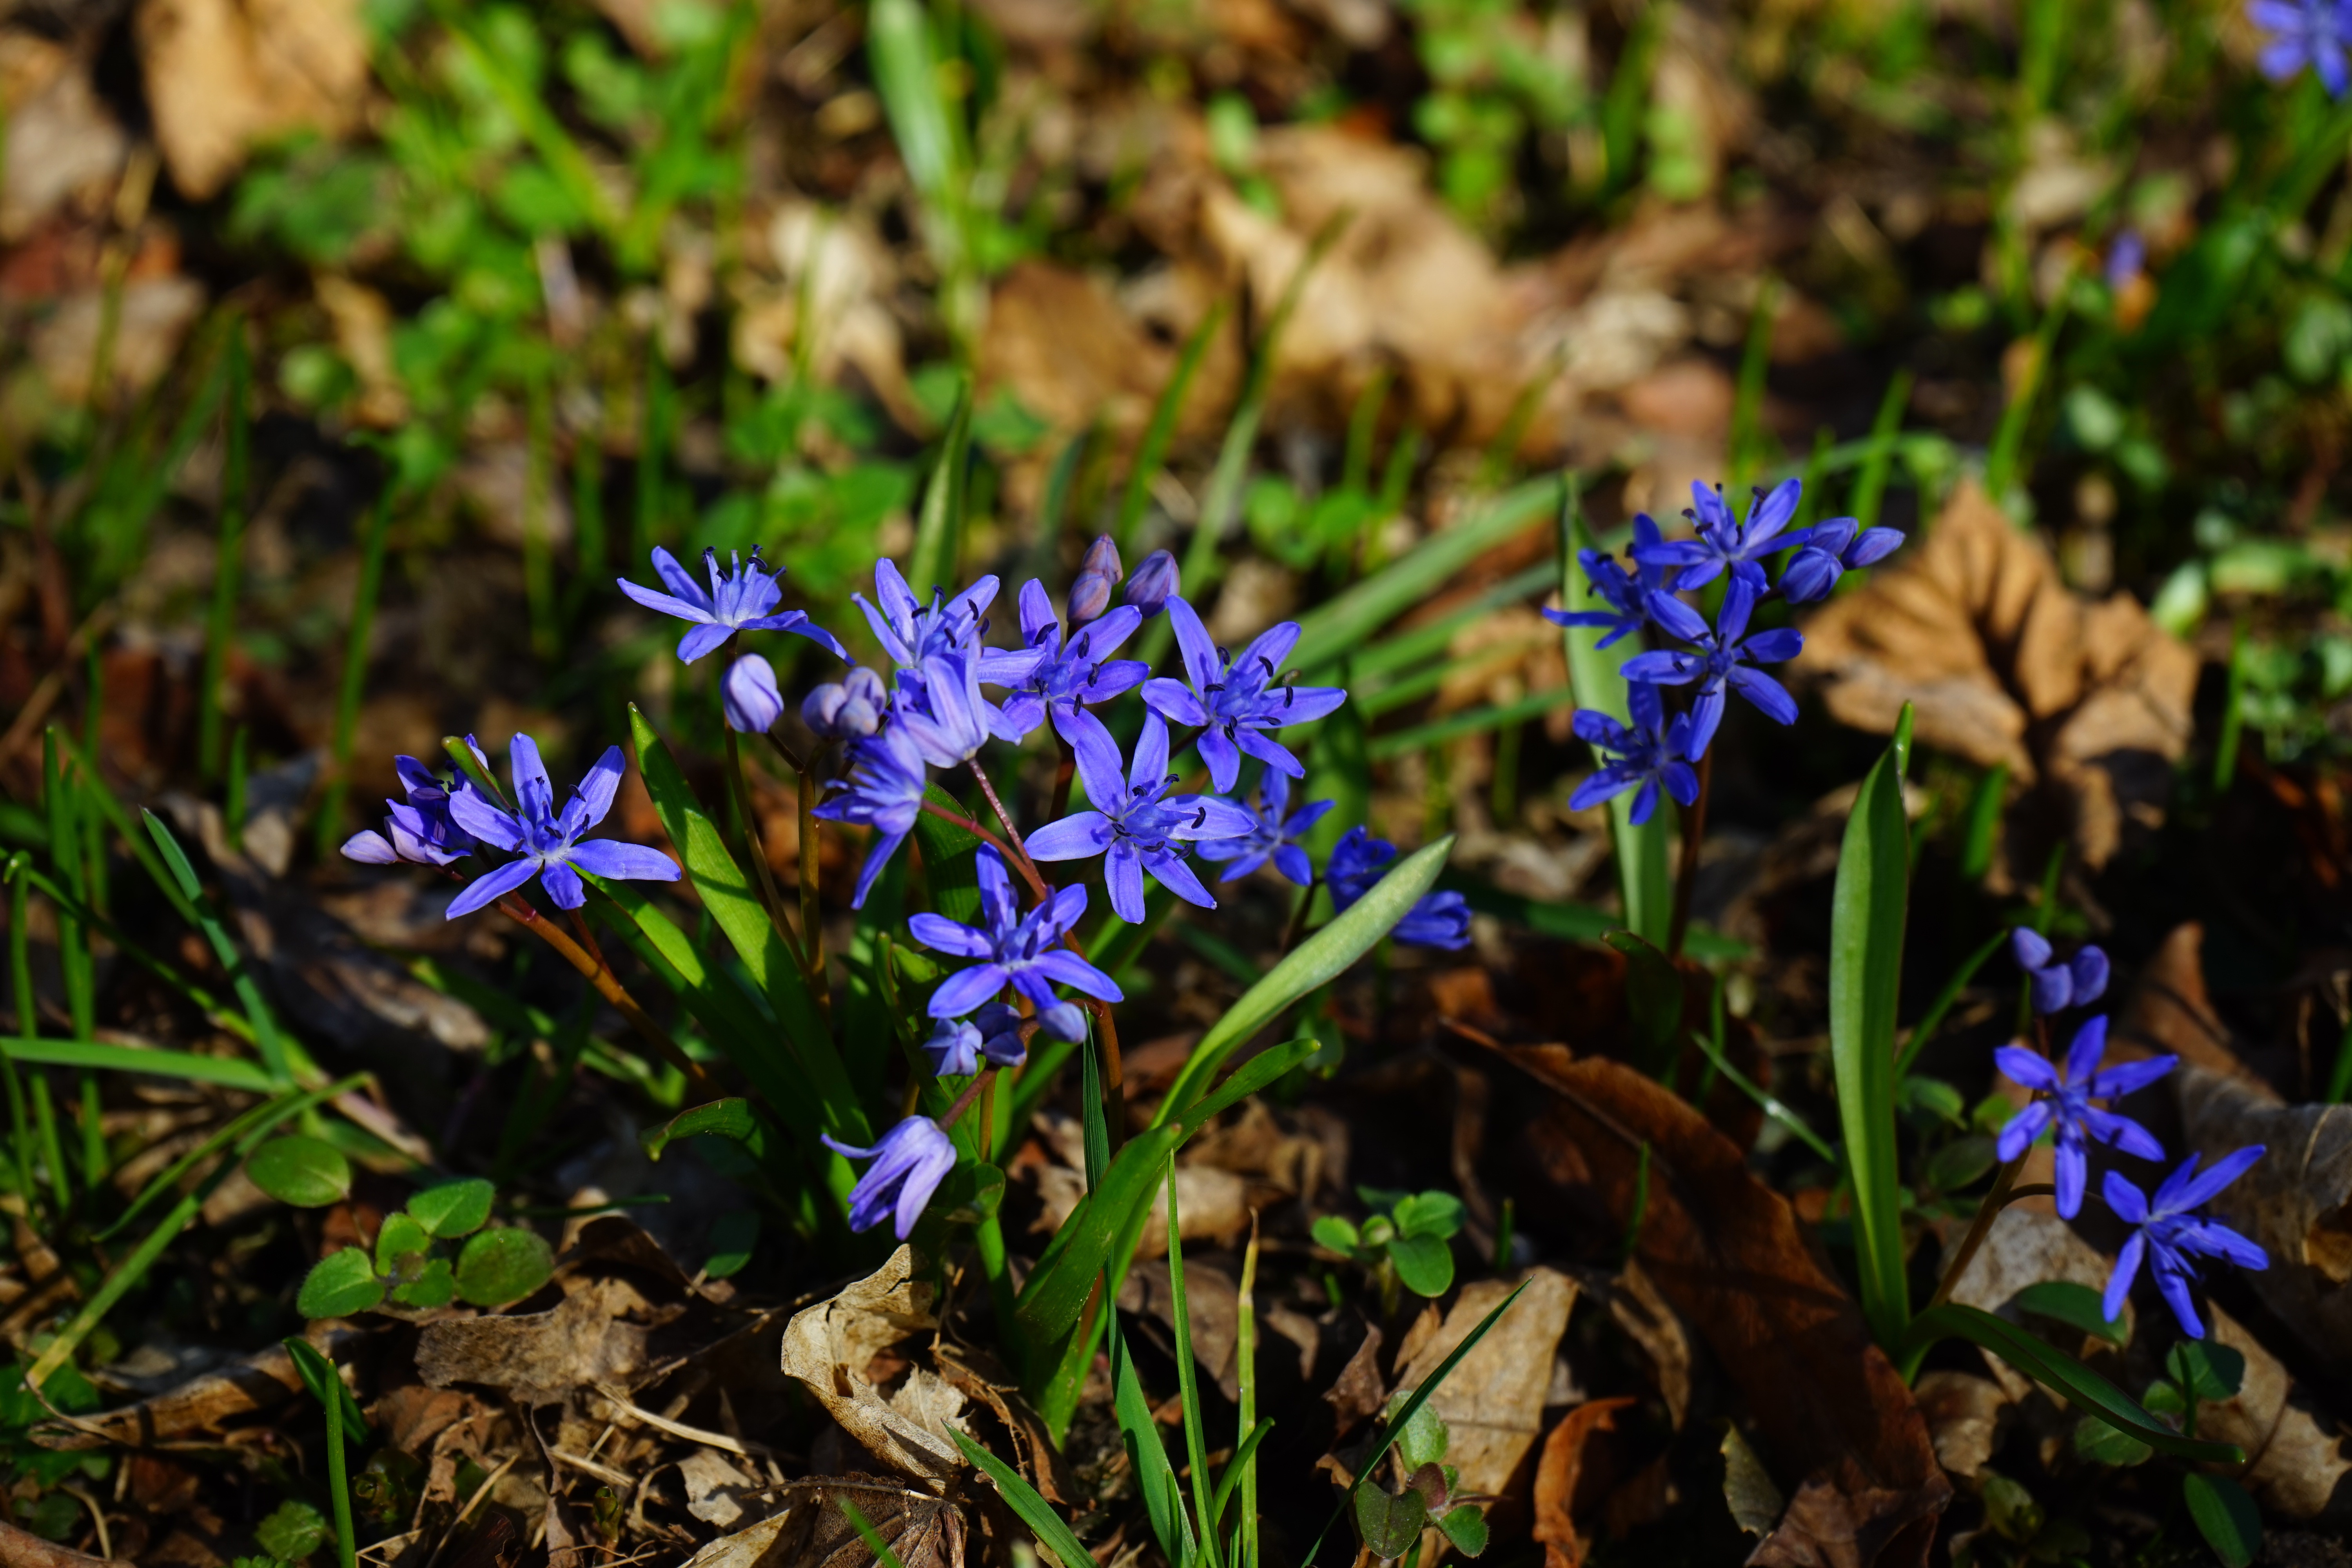
nature, blossom, plant, flower, purple, bloom, spring, herb, botany, blue, garden, flora, wildflower, violet, woodland, hyacinth, early bloomer, scilla, macro photography, harbinger of spring, flowering plant, asparagaceae, blue star, chionodoxa luciliae, asparagus plant, land plant, scilla bifolia, scilloideae, zweibl ttriger blue star, two sea onion